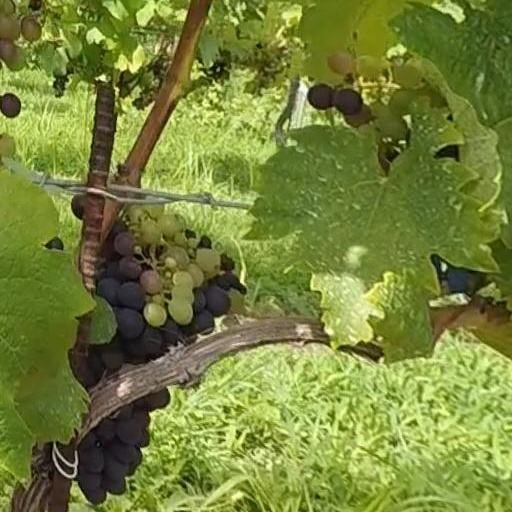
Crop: grape